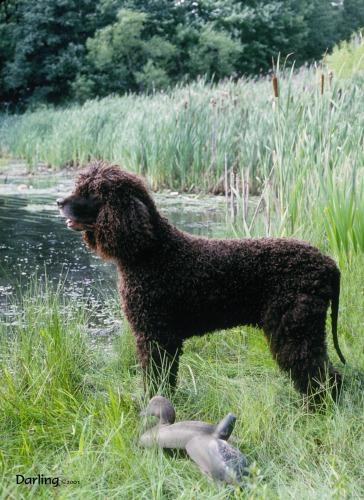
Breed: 219-n000066-Irish_water_spaniel